Gomphocerinae

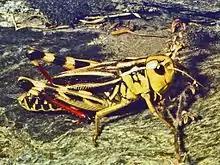
"Arcyptera fusca" female

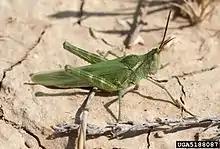
"Acrolophitus hirtipes"

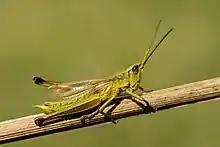
"Chrysochraon dispar" male

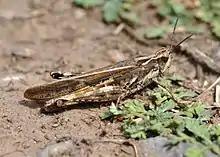
"Dociostaurus maroccanus"

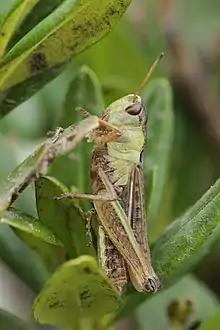
Female "Gomphocerus sibiricus" (Gomphocerini)

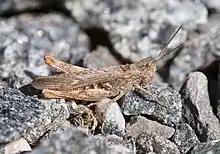
"Chorthippus" "(Glyptobothrus) sp."

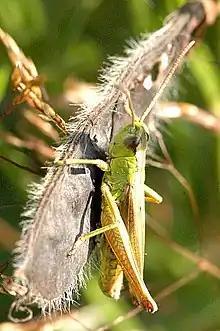
"Chorthippus montanus"

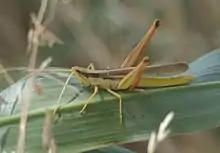
"Mermiria" sp.

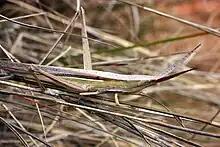
"Achurum carinatum"

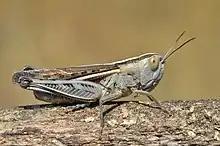
"Ramburiella hispanica"

Auth. Brunner von Wattenwyl, 1893; distribution: Africa, southern Europe, Asia through to West Malesia and Japan.